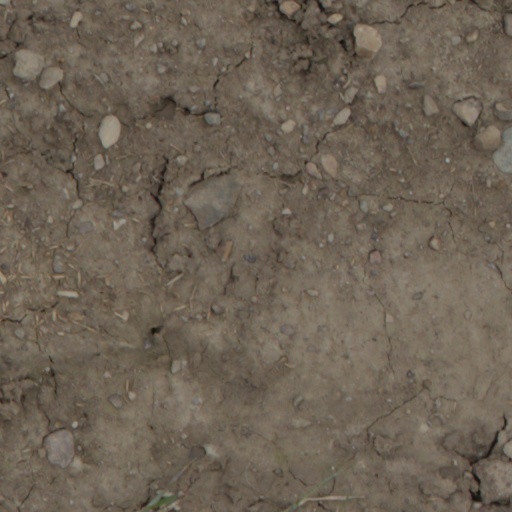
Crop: wheat